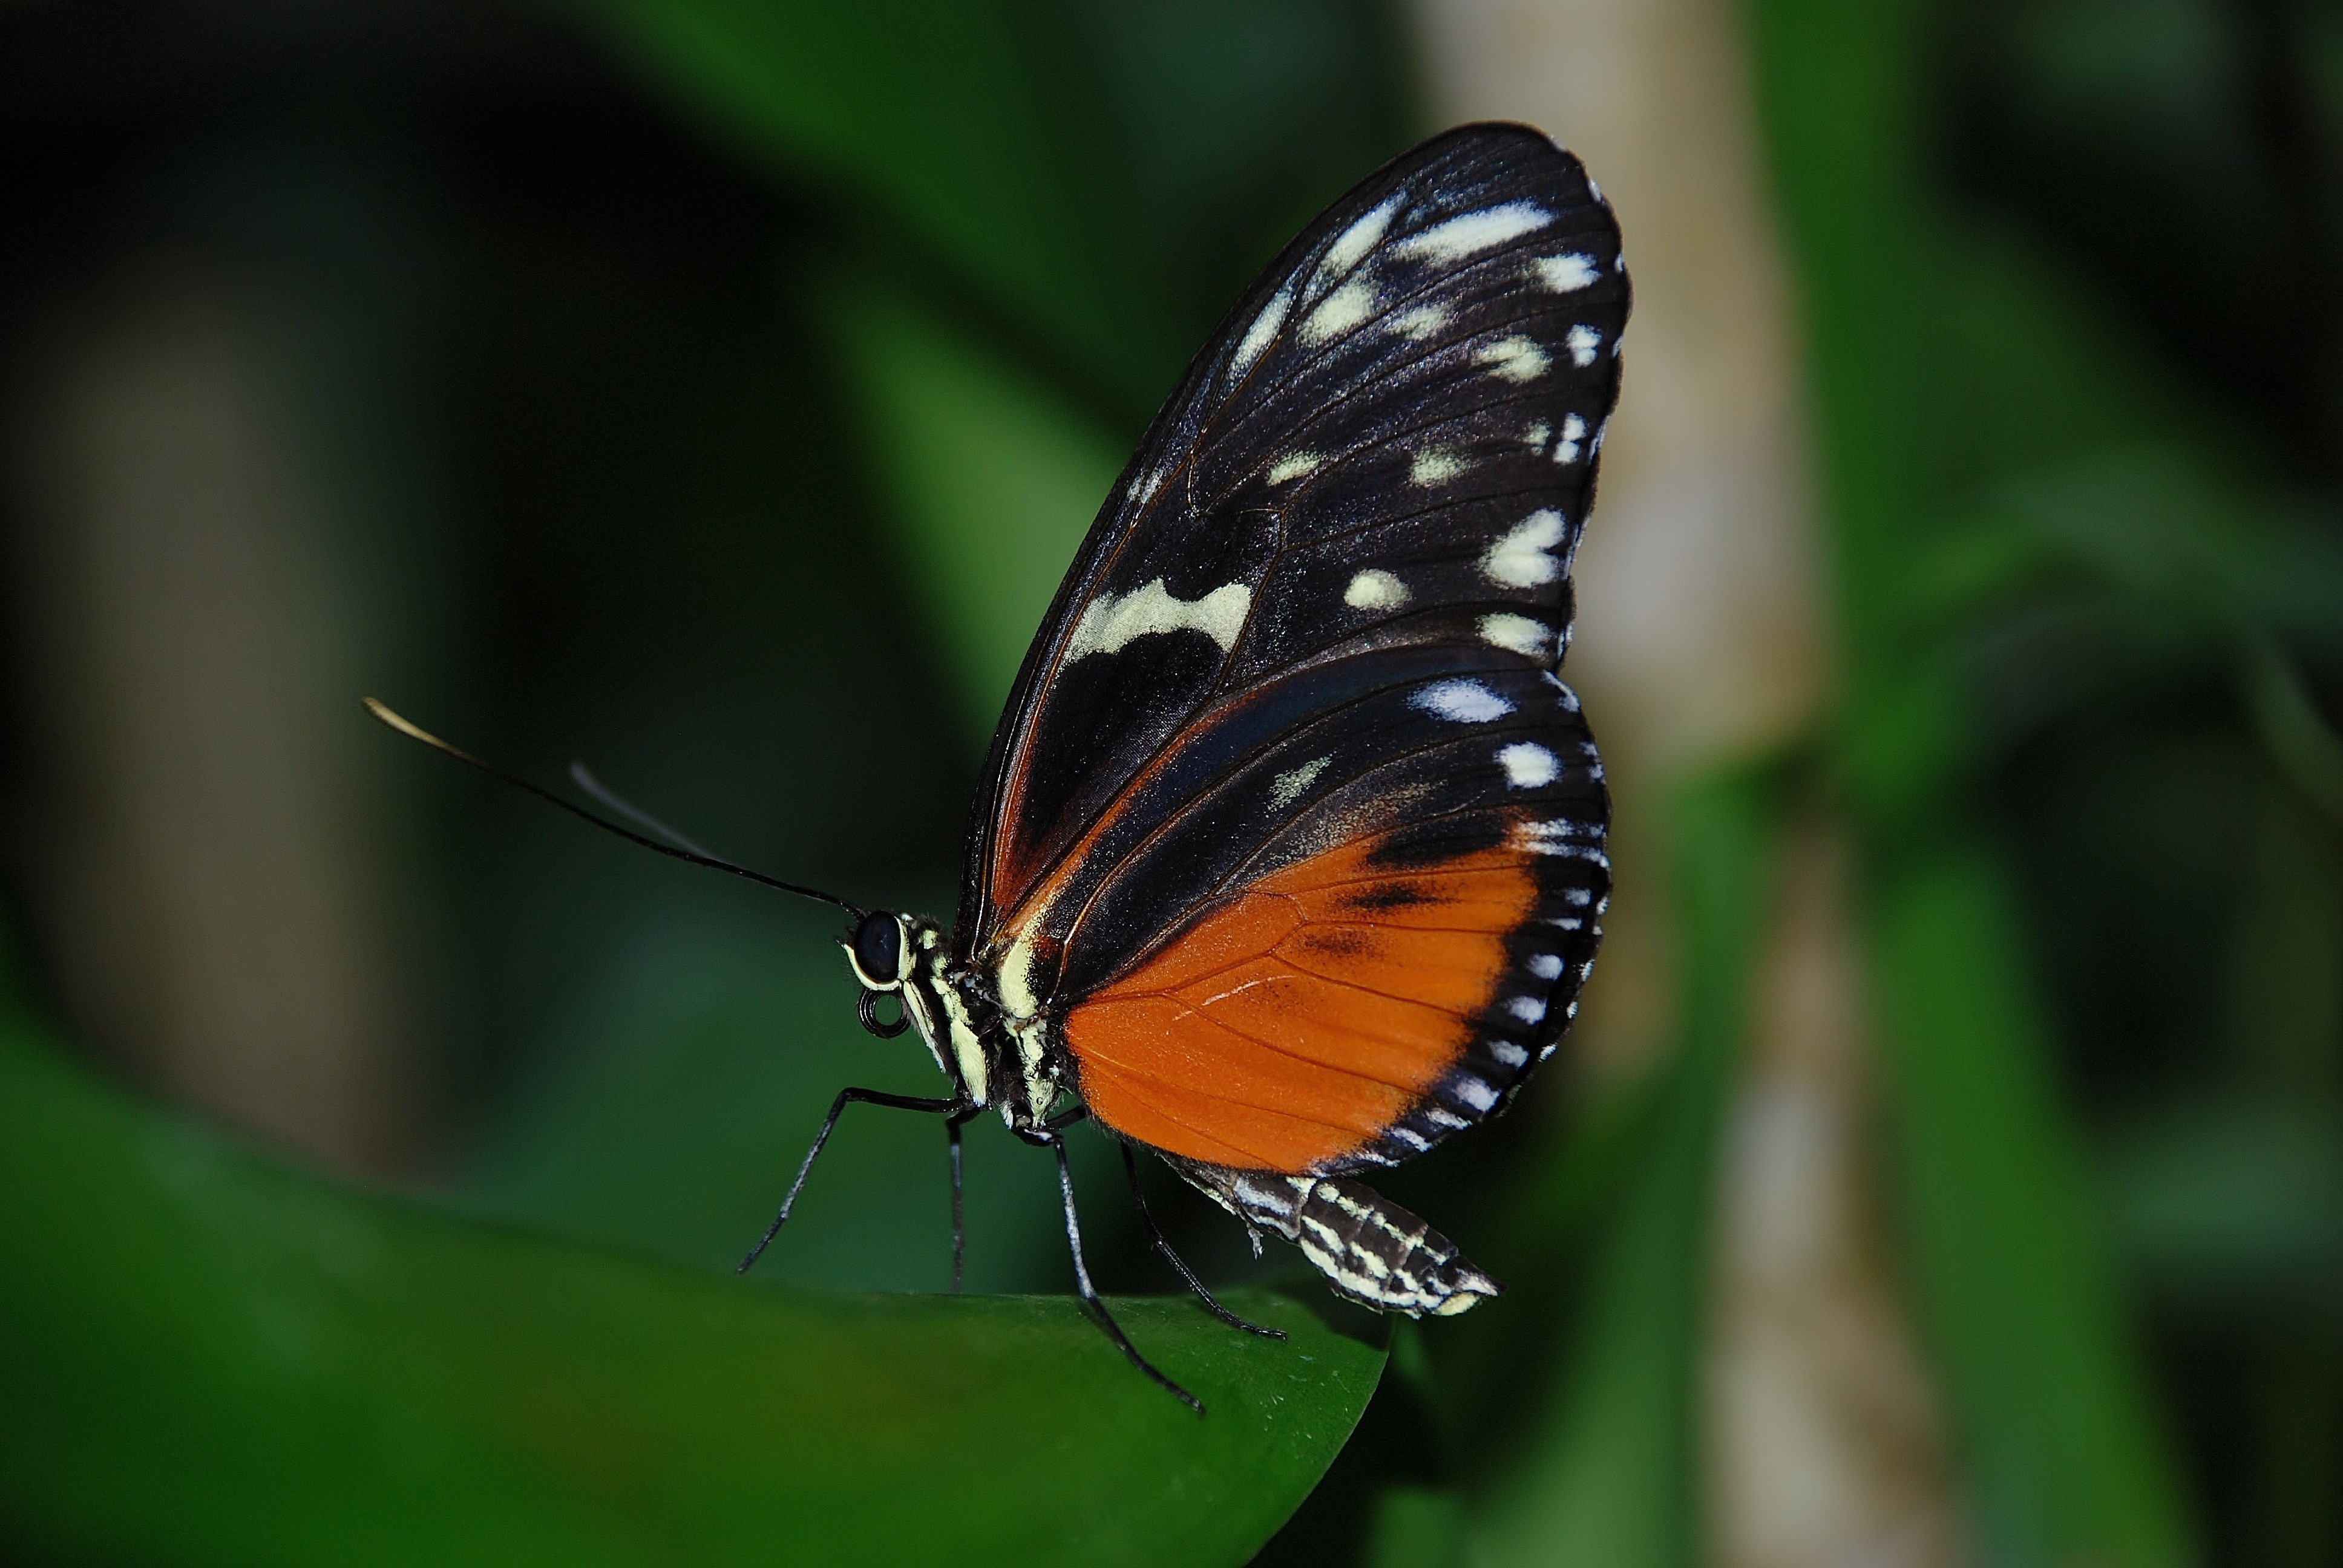
nature, wing, photography, leaf, flower, animal, wildlife, green, insect, butterfly, black, flora, fauna, invertebrate, close up, monarch butterfly, wings, papilio, macro photography, arthropod, rumanzovia, pollinator, plant stem, moths and butterflies, lycaenid, brush footed butterfly